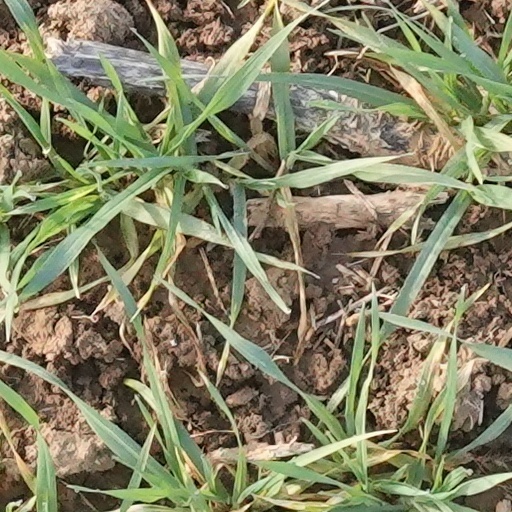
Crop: wheat